Why Girls Leave Home (1921 film)

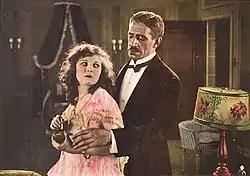
Cropped lobby card with Maurine Powers and Claude King

Mr. Hedder (George Lessey) is an old fashioned man who will not let his daughter Anna (Anna Q. Nilsson) own an evening gown, but she is given one by a friend who is a model. Hedder believes that she stole it and confers with Mr. Wallace (Claude King), the owner of the store. On Wallace's advice, Hedder hits Anna, causing her to leave home and move in with some gold diggers. She discovers that Wallace is a lenient father, and his daughter, Madeline (Maurine Powers) frequents less-than-reputable nightclubs, and is also the pawn of Mr. Reynolds (Coit Albertson), who is dating her for business reasons. Anna discovers Madeline alone in Anna's apartment and uses this to get back at Wallace. She eventually sends Madeline home, and the two fathers reconcile with their daughters.